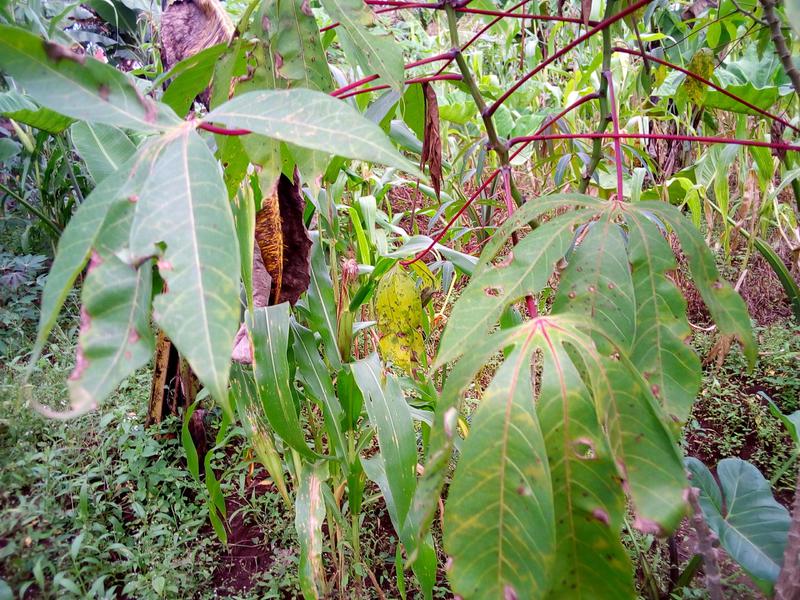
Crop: cassava
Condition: brown_streak_disease